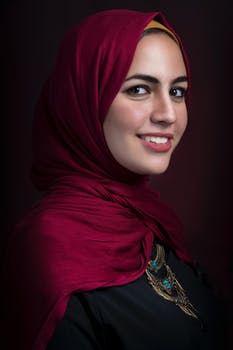
Label: No Watermark